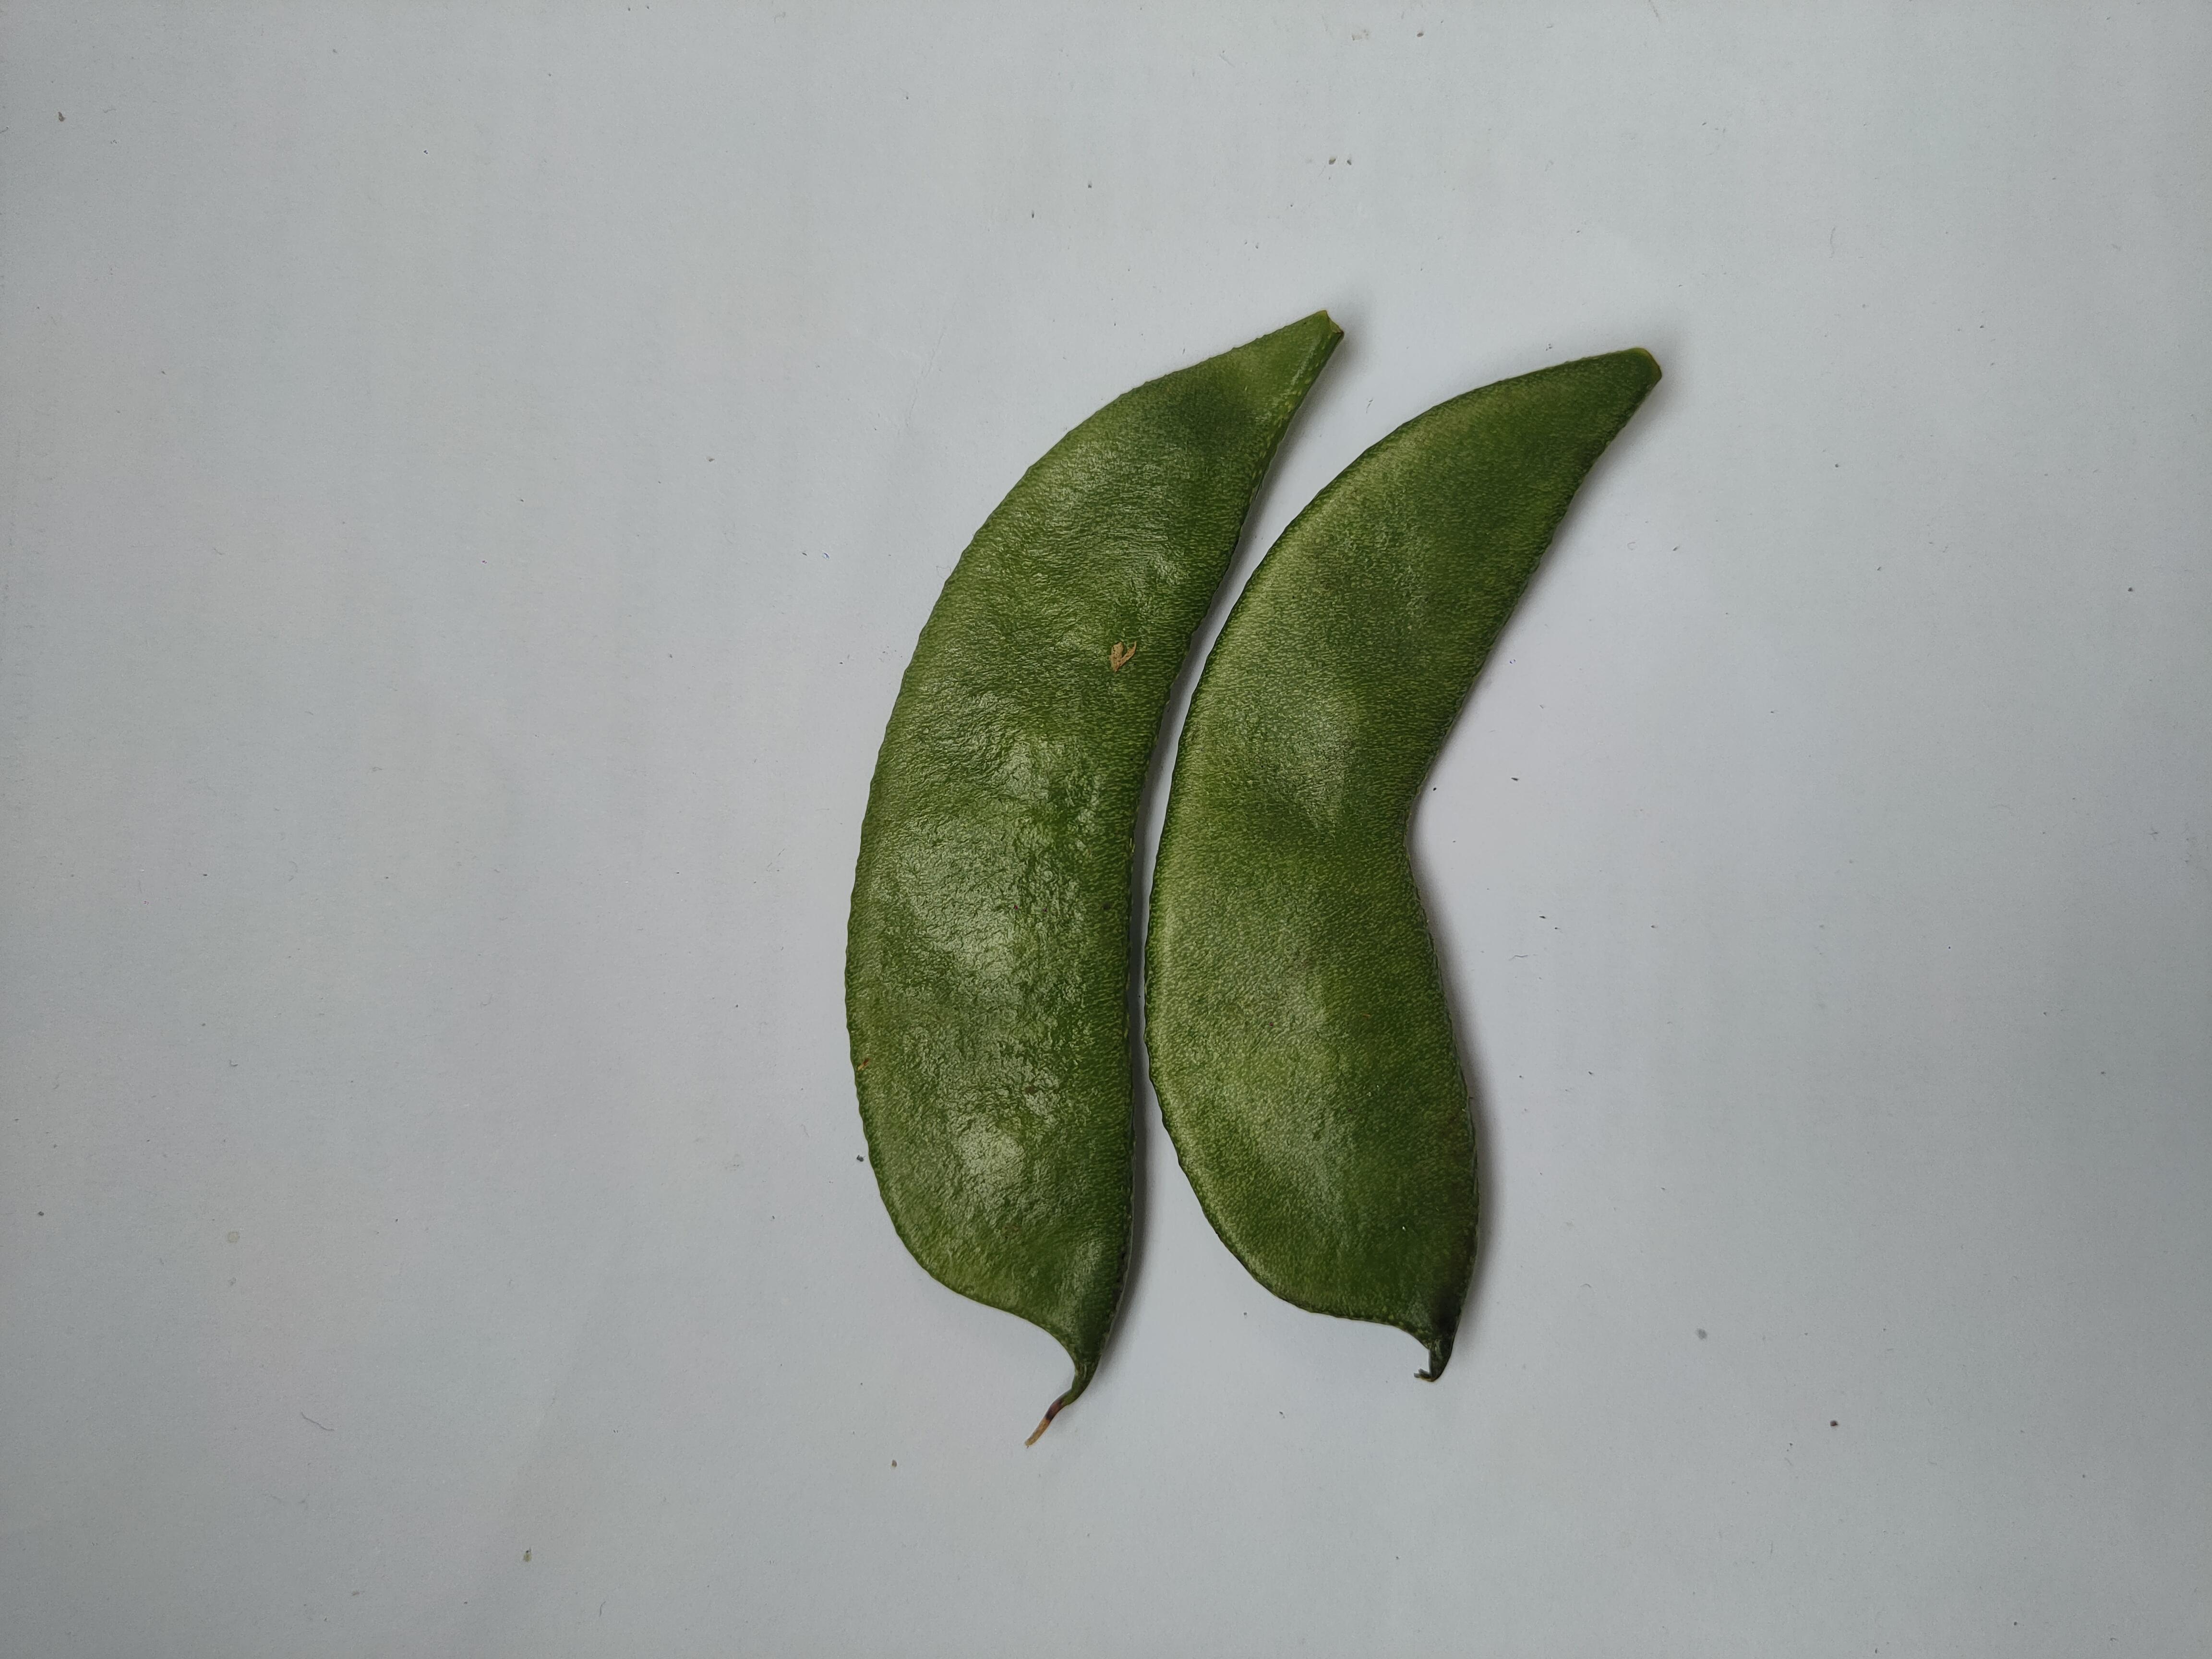
Label: Bean